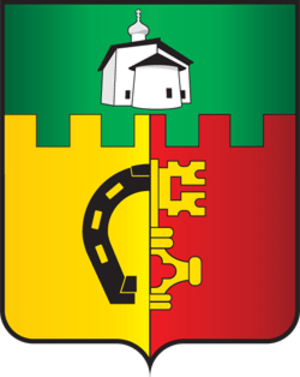
Pytalovo est une ville de l'oblast de Pskov, en Russie, et le centre administratif du raïon de Pytalovo. Sa population s'élevait à 5 447 habitants en 2014.